Sønderborg

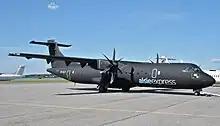
Alsie Express airplane

The city is served by Sønderborg Airport. The airline, Alsie Express provides flights directly to Copenhagen and seasonal flights to destinations such as Bornholm and Naples.